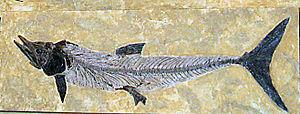
Cimolichthys est un genre éteint de poissons marins à nageoires rayonnées Aulopiformes, seul membre de la famille des Cimolichthyidae. Il a vécu au Crétacé supérieur et ses fossiles ont été découverts auxÉtats-Unis au Canada et aux Pays-Bas.